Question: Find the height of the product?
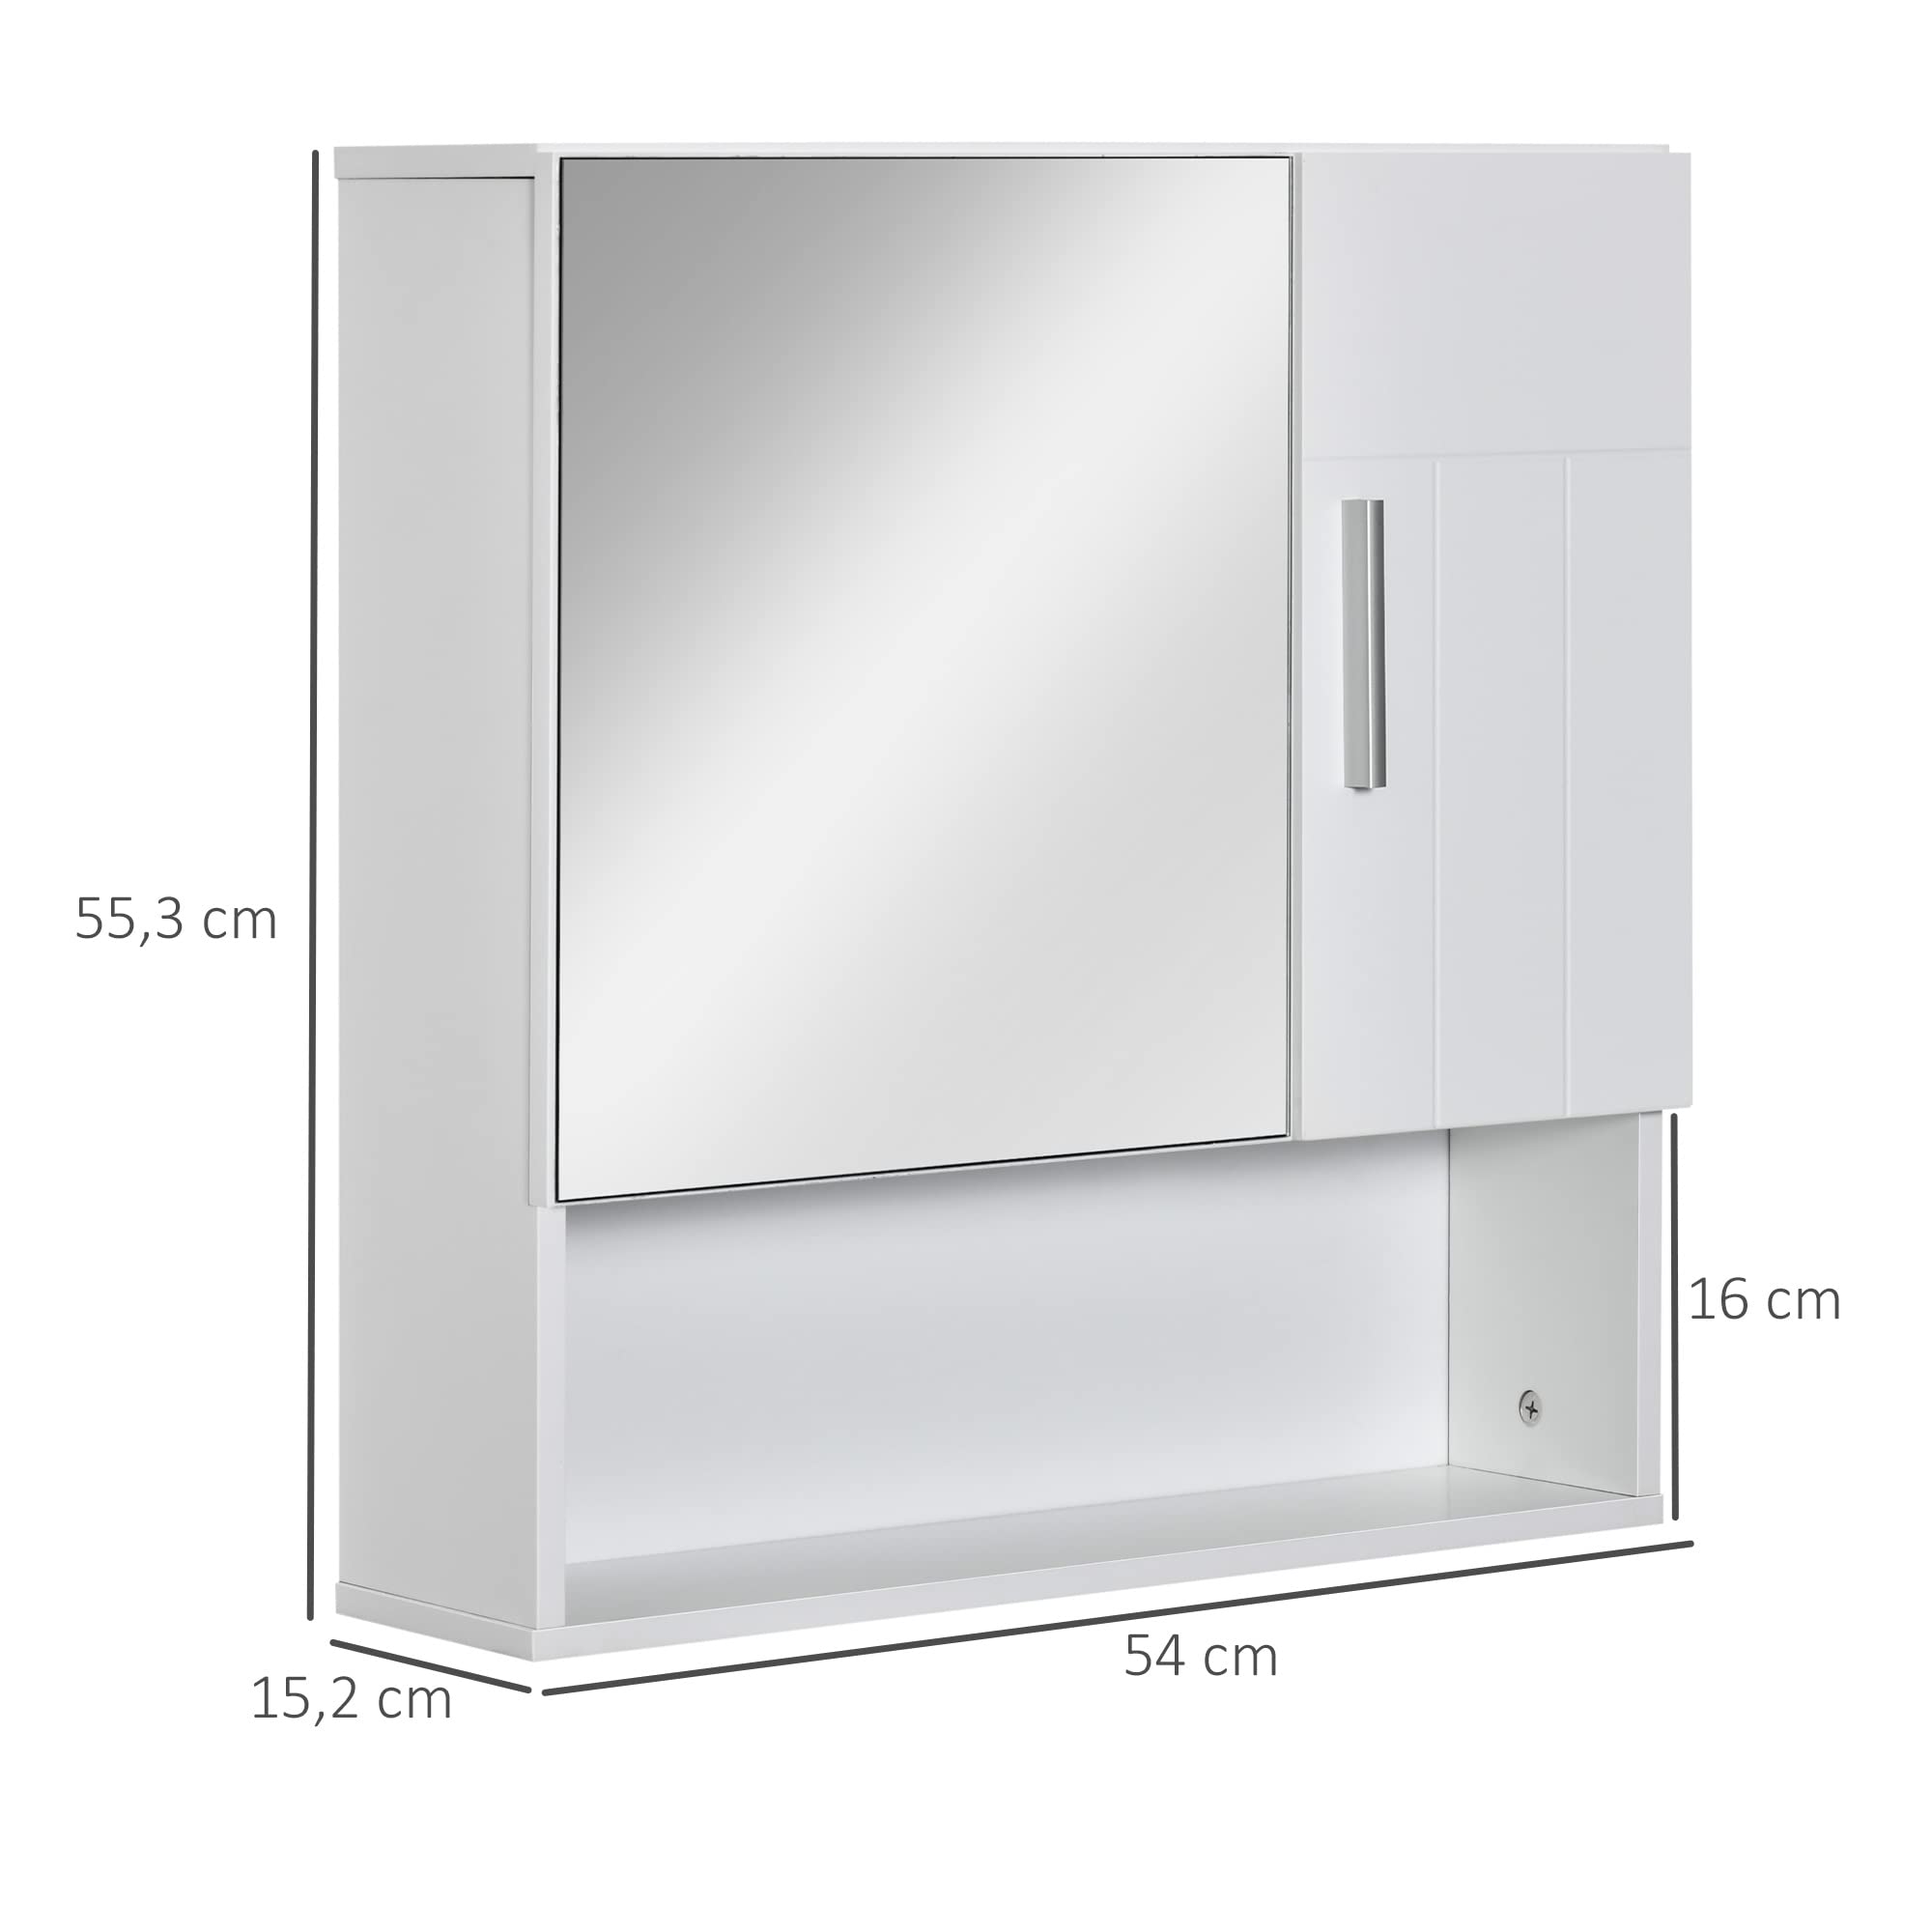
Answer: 55.3 centimetre